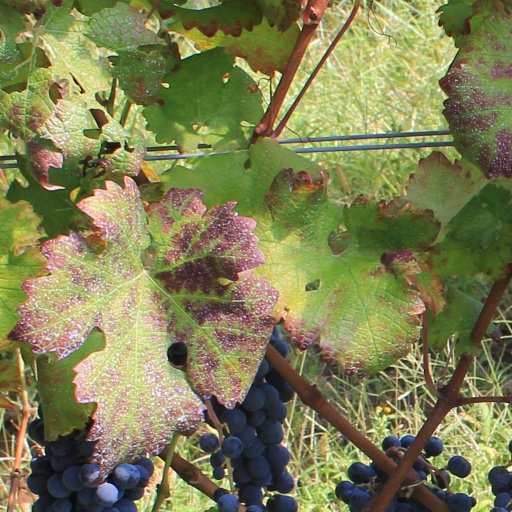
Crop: grape